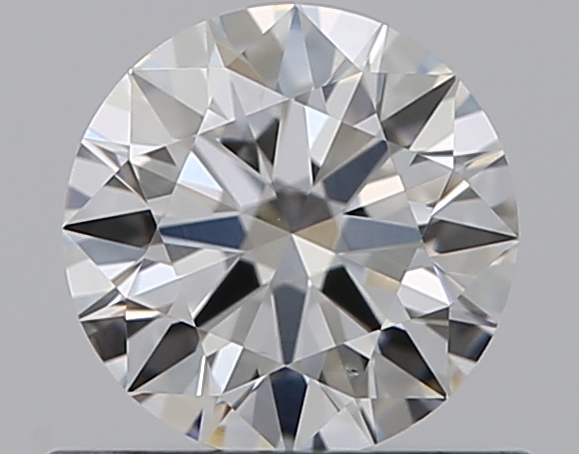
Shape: round
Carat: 0.51
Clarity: VS2
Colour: G
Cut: EX
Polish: EX
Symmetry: EX
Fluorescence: N
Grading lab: GIA
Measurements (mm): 5.11 x 5.14 x 3.13